Les Méchins

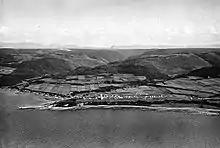
Grands-Mechins in 1930

Colonization began in 1859 when three families arrived. By 1865, it had grown to 119 inhabitants. The Mission of Saint-Édouard was established in 1876 and the following year, the area was incorporated as the United Township Municipality of Dalibaire-et-Romieu. In 1880, the chapel was completed and its registers were opened. From that year onward, the place experienced a development boom due to the founding of a herring smokehouse and maritime industry, including ship building in the late 19th century.